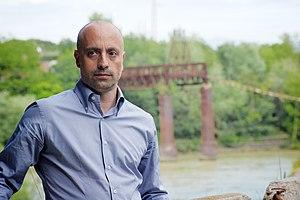
Luca Poldelmengo, né le 3 février 1973 à Rome, en Italie, est un écrivain et un scénariste italien, auteur de roman policier.